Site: brandenburg
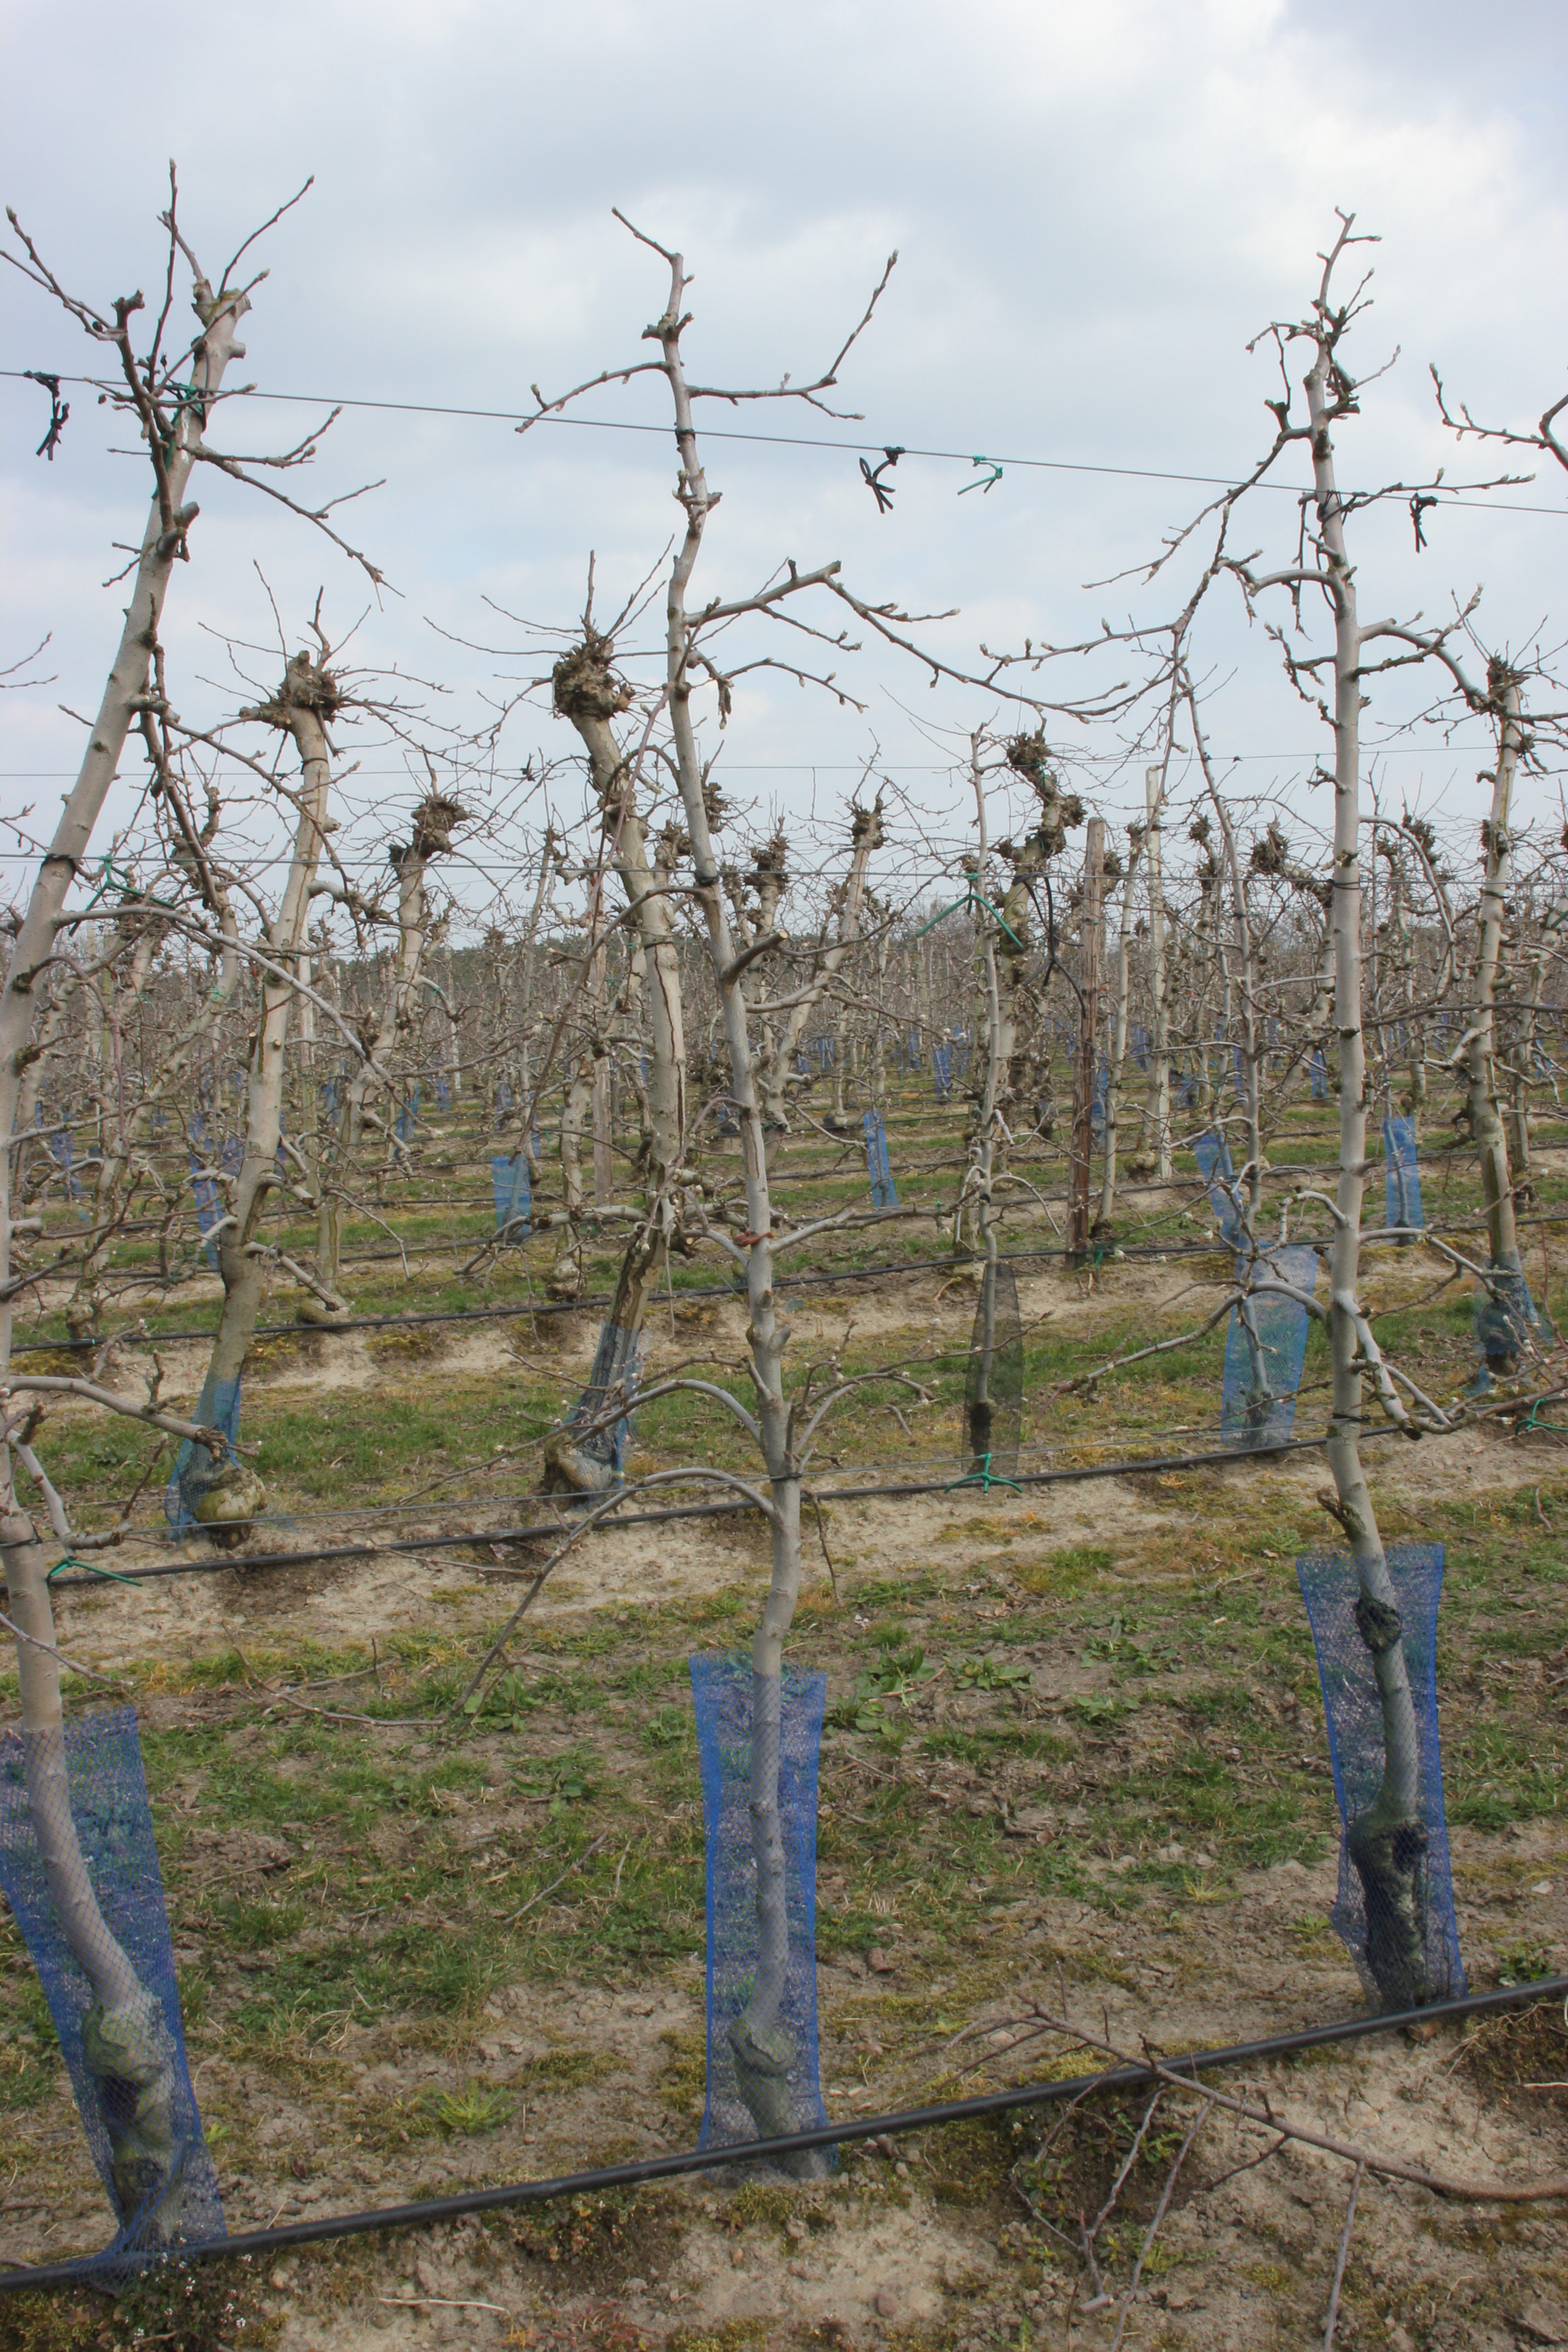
Growth stage (BBCH 03): Bud development